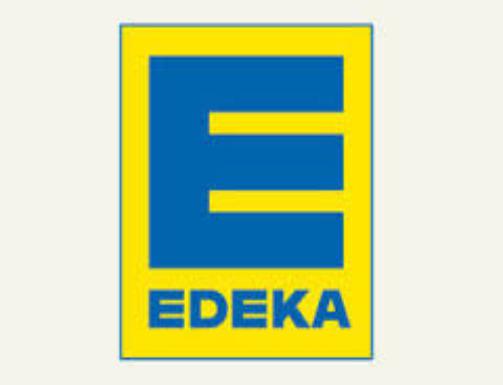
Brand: Edeka
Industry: Others